Let's Make the Teacher Have a Miscarriage Club

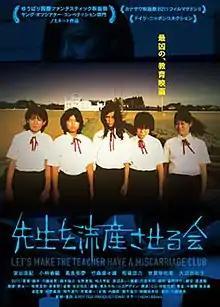
Promotional release poster

is a 2011 Japanese thriller film directed by Eisuke Naitō in his directorial debut. The film follows a group of five junior high school girls led by a psychopath who decide to make their teacher have a miscarriage after hearing the news of her pregnancy.